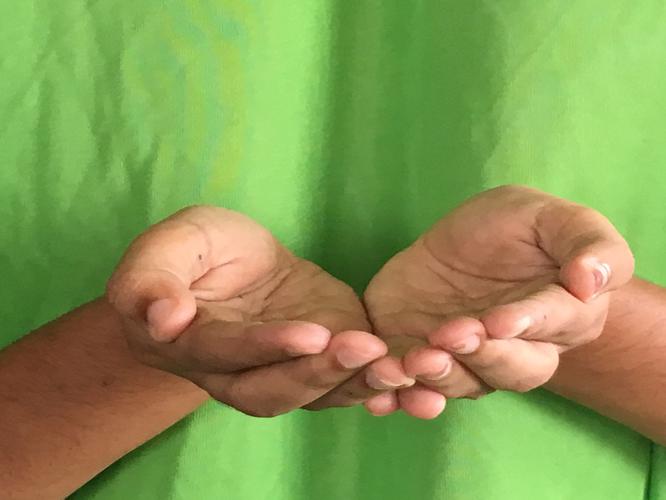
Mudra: Pushpaputa
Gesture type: double_hand